Gundestrup cauldron

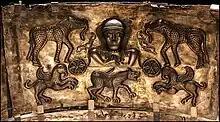
Interior plate B, replica

The silverworking techniques used in the cauldron are unknown from the Celtic world, but are consistent with the renowned Thracian sheet-silver tradition. The scenes depicted are not distinctively Thracian, but certain elements of composition, decorative motifs, and illustrated items (such as the shoelaces on the antlered figure) identify it as Thracian work.